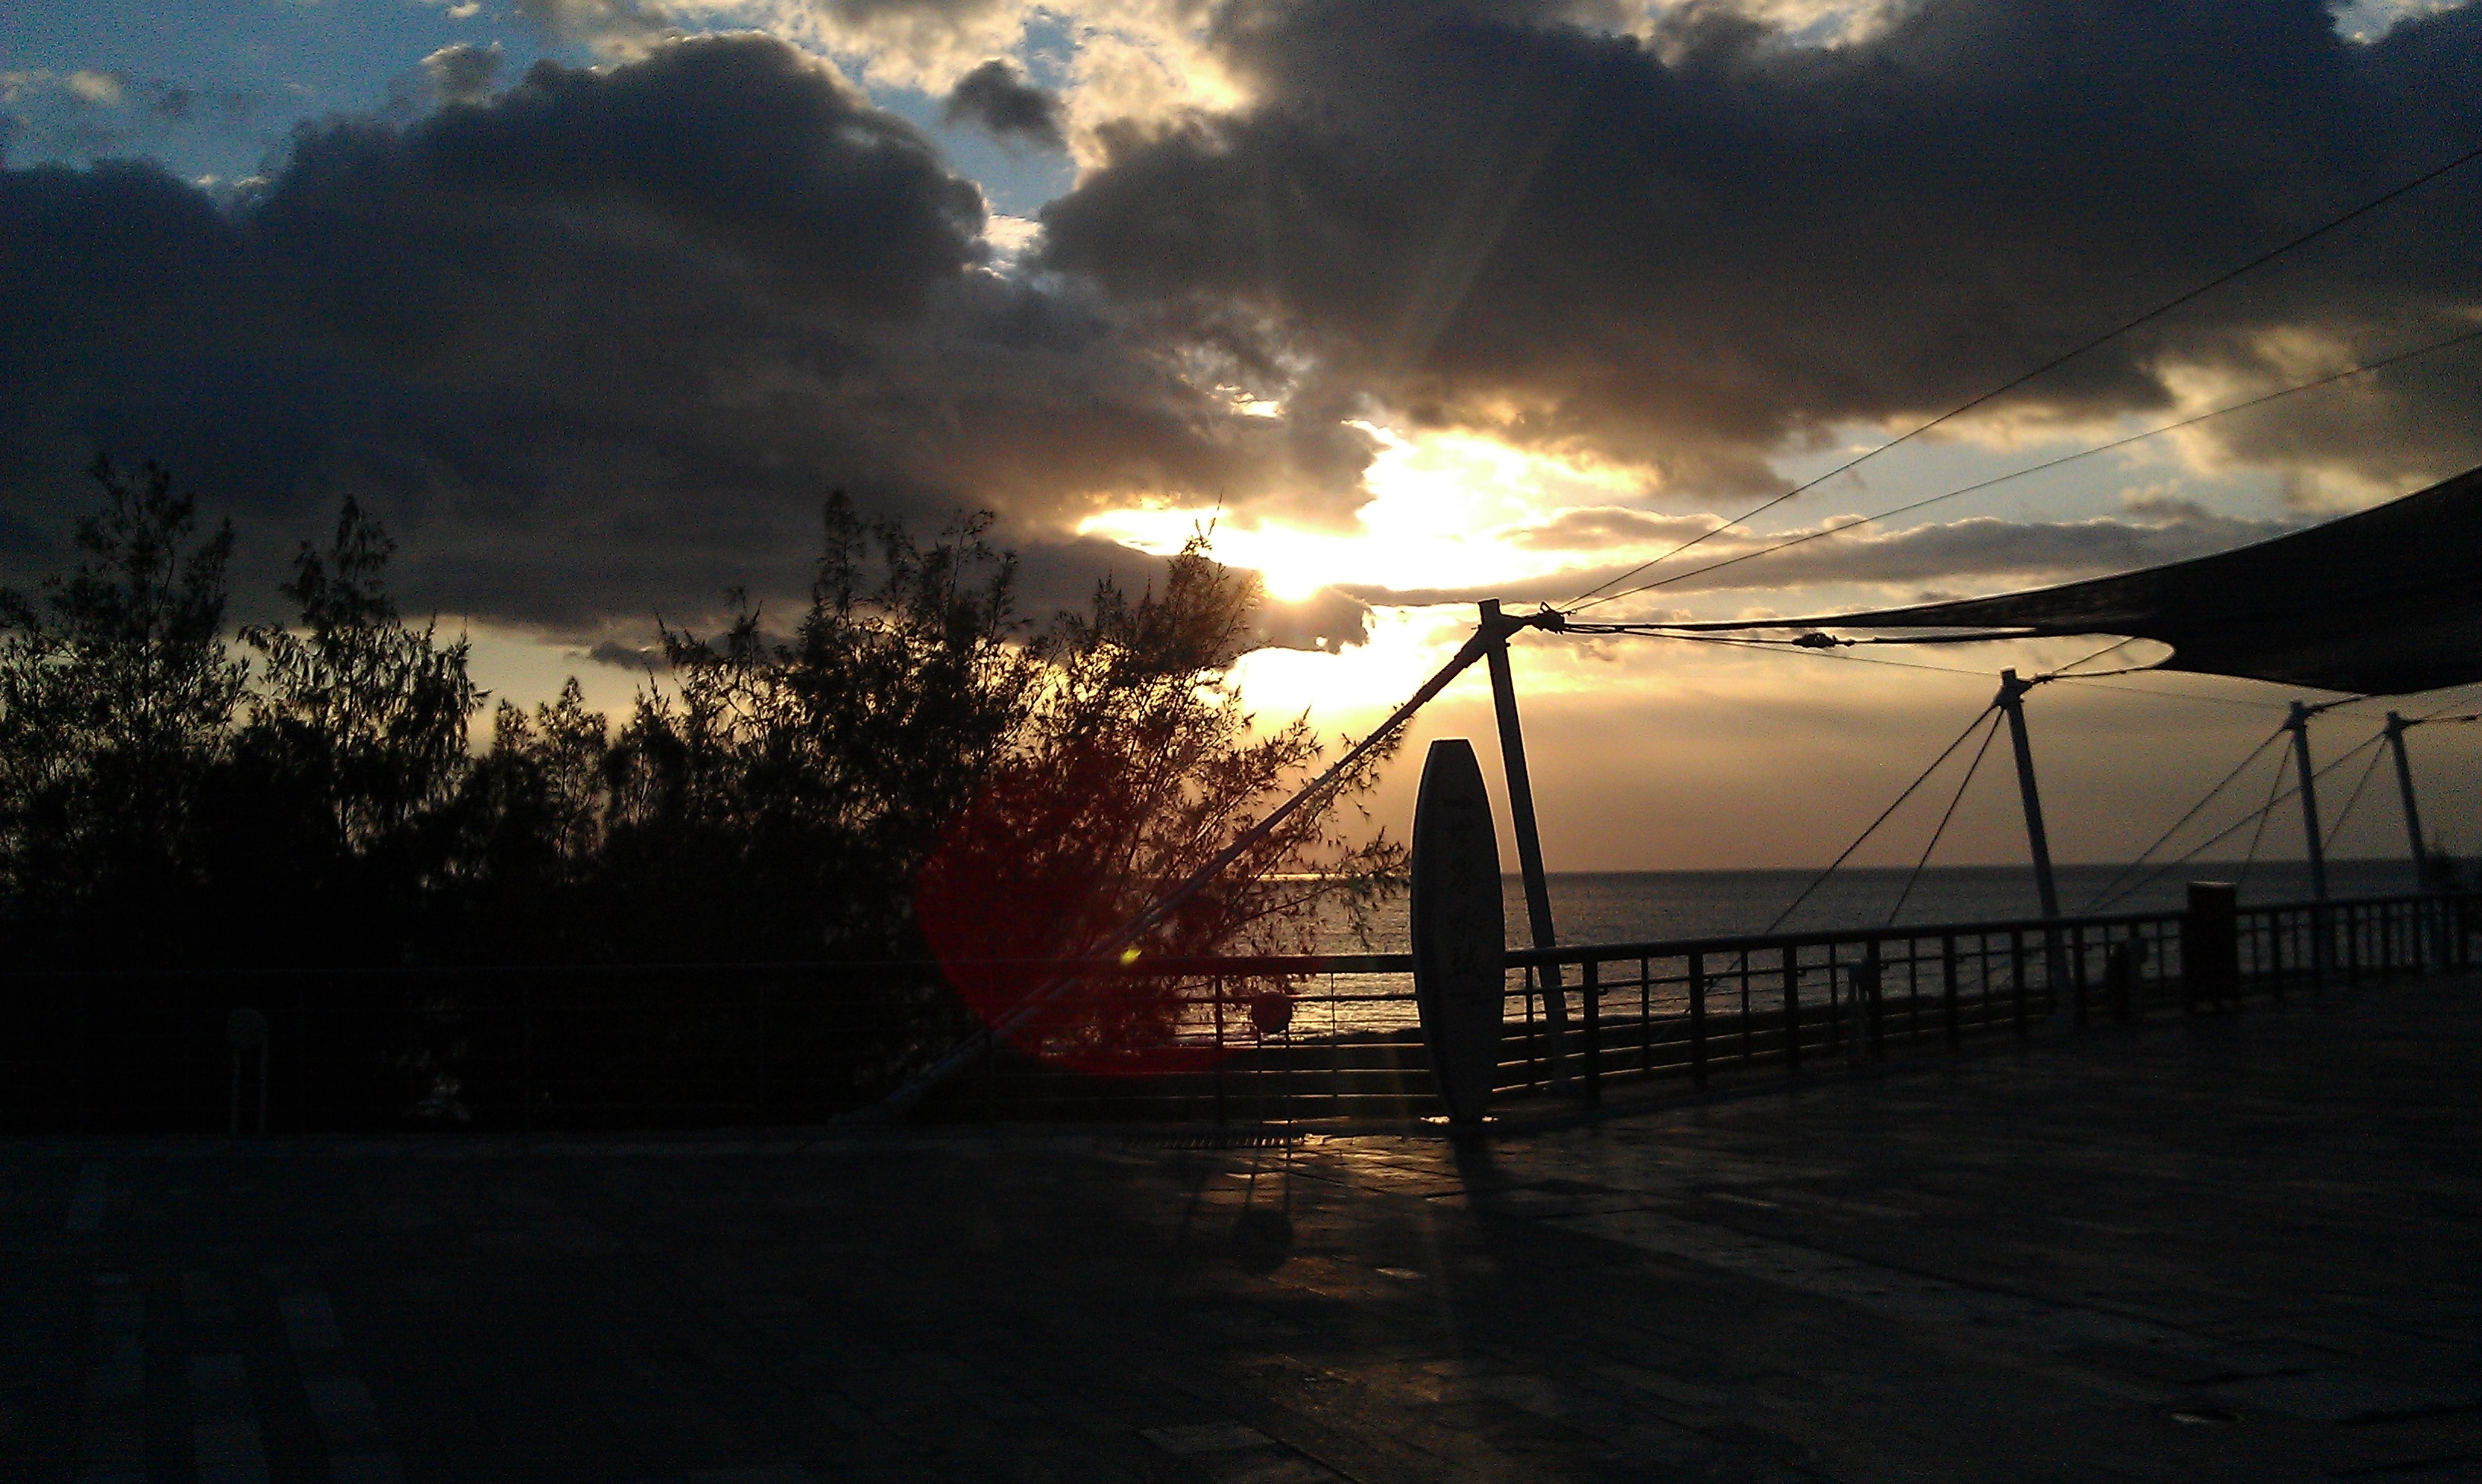
light, cloud, sky, sun, sunrise, sunset, night, sunlight, morning, dawn, dusk, evening, reflection, natural, darkness, taiwan, the sea, marine museum, blue day, butyl